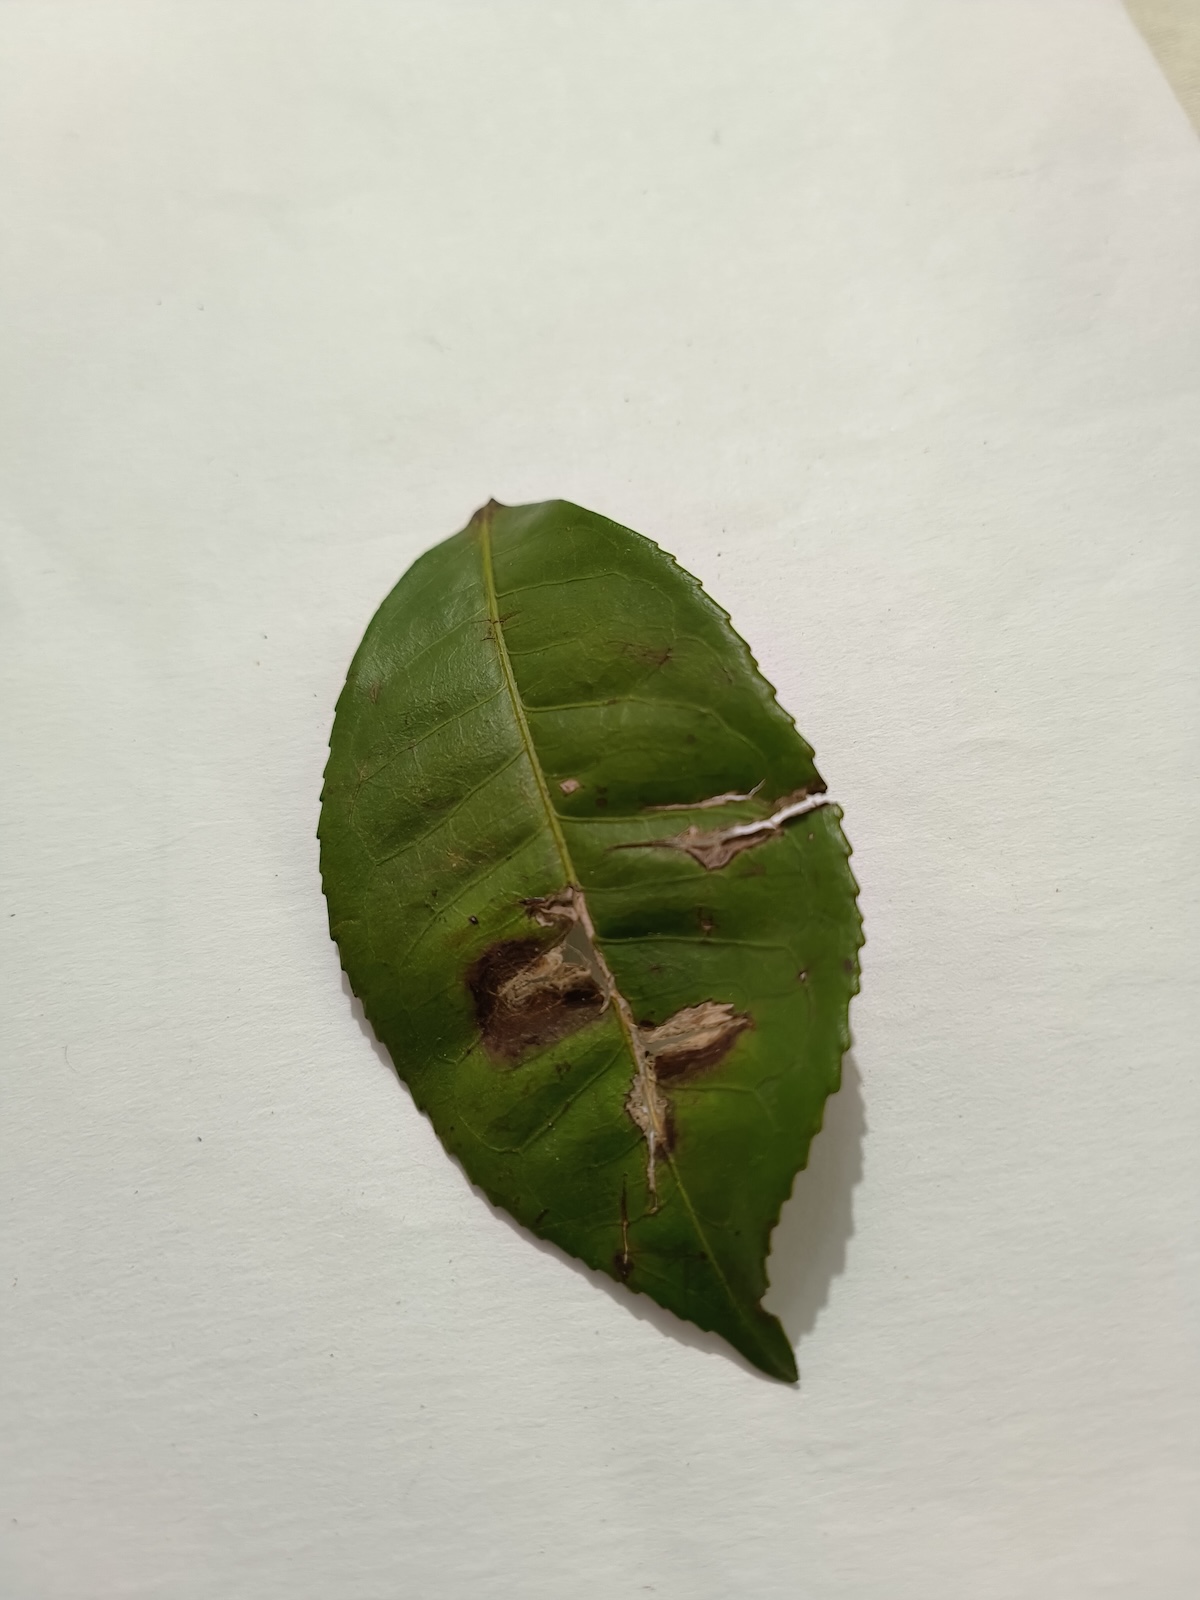
Label: Gray Blight